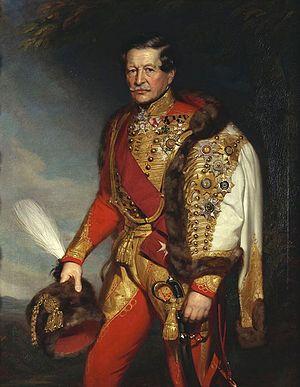
Emmanuel, comte de Mensdorff-Pouilly était un feldmarschall-lieutenant autrichien, vice-gouverneur de la forteresse de Mayence, ainsi que citoyen d'honneur de la ville de Mayence à partir de 1834.